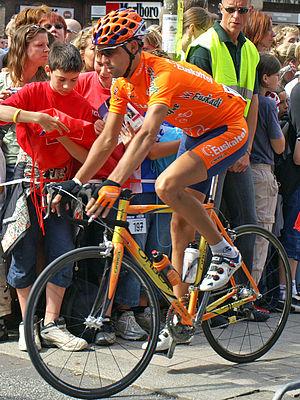
L'Équipe cycliste Euskaltel-Euskadi participait en 2006 au ProTour.